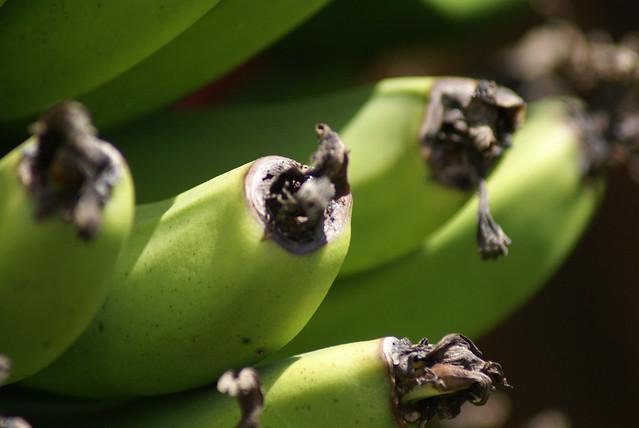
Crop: unknown
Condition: banana_banana_cigar_end_rot